Arrol-Johnston

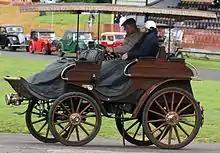
1902 dog cart which remains in the ownership of the family of the original purchaser

Arrol-Johnston (later known as Arrol-Aster) was an early Scottish manufacturer of automobiles, which operated from 1895 to 1931 and produced the first automobile manufactured in Britain. The company also developed the world's first "off-road" vehicle for the Egyptian government, and another designed to travel on ice and snow for Ernest Shackleton's Nimrod Expedition to the South Pole.